John Ashley (bandit)

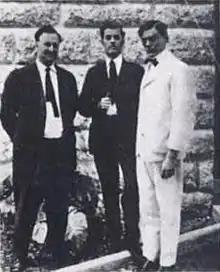
John Ashley (right) with prison officials preparing to enter the Florida State Prison in Raiford

Ashley behaved as a model prisoner for two years until escaping from a road camp, with the assistance of fellow bank robber Tom Maddox, on March 31, 1918. With the start of Prohibition, he began moonshining with his gang before his eventual recapture in June 1921. The Ashley gang continued moonshining in his absence, maintaining their many stills in the woods of central Florida, and began hijacking rum runners as well under Clarence Middleton or Roy Matthews. Joe Ashley had several stills in Palm Beach County while John's brothers Ed and Frank Ashley ran liquor from the Bahamas to Jupiter Inlet and Stuart. While John Ashley was still in jail, his brothers disappeared while on a return voyage from Bimini in October 1921.